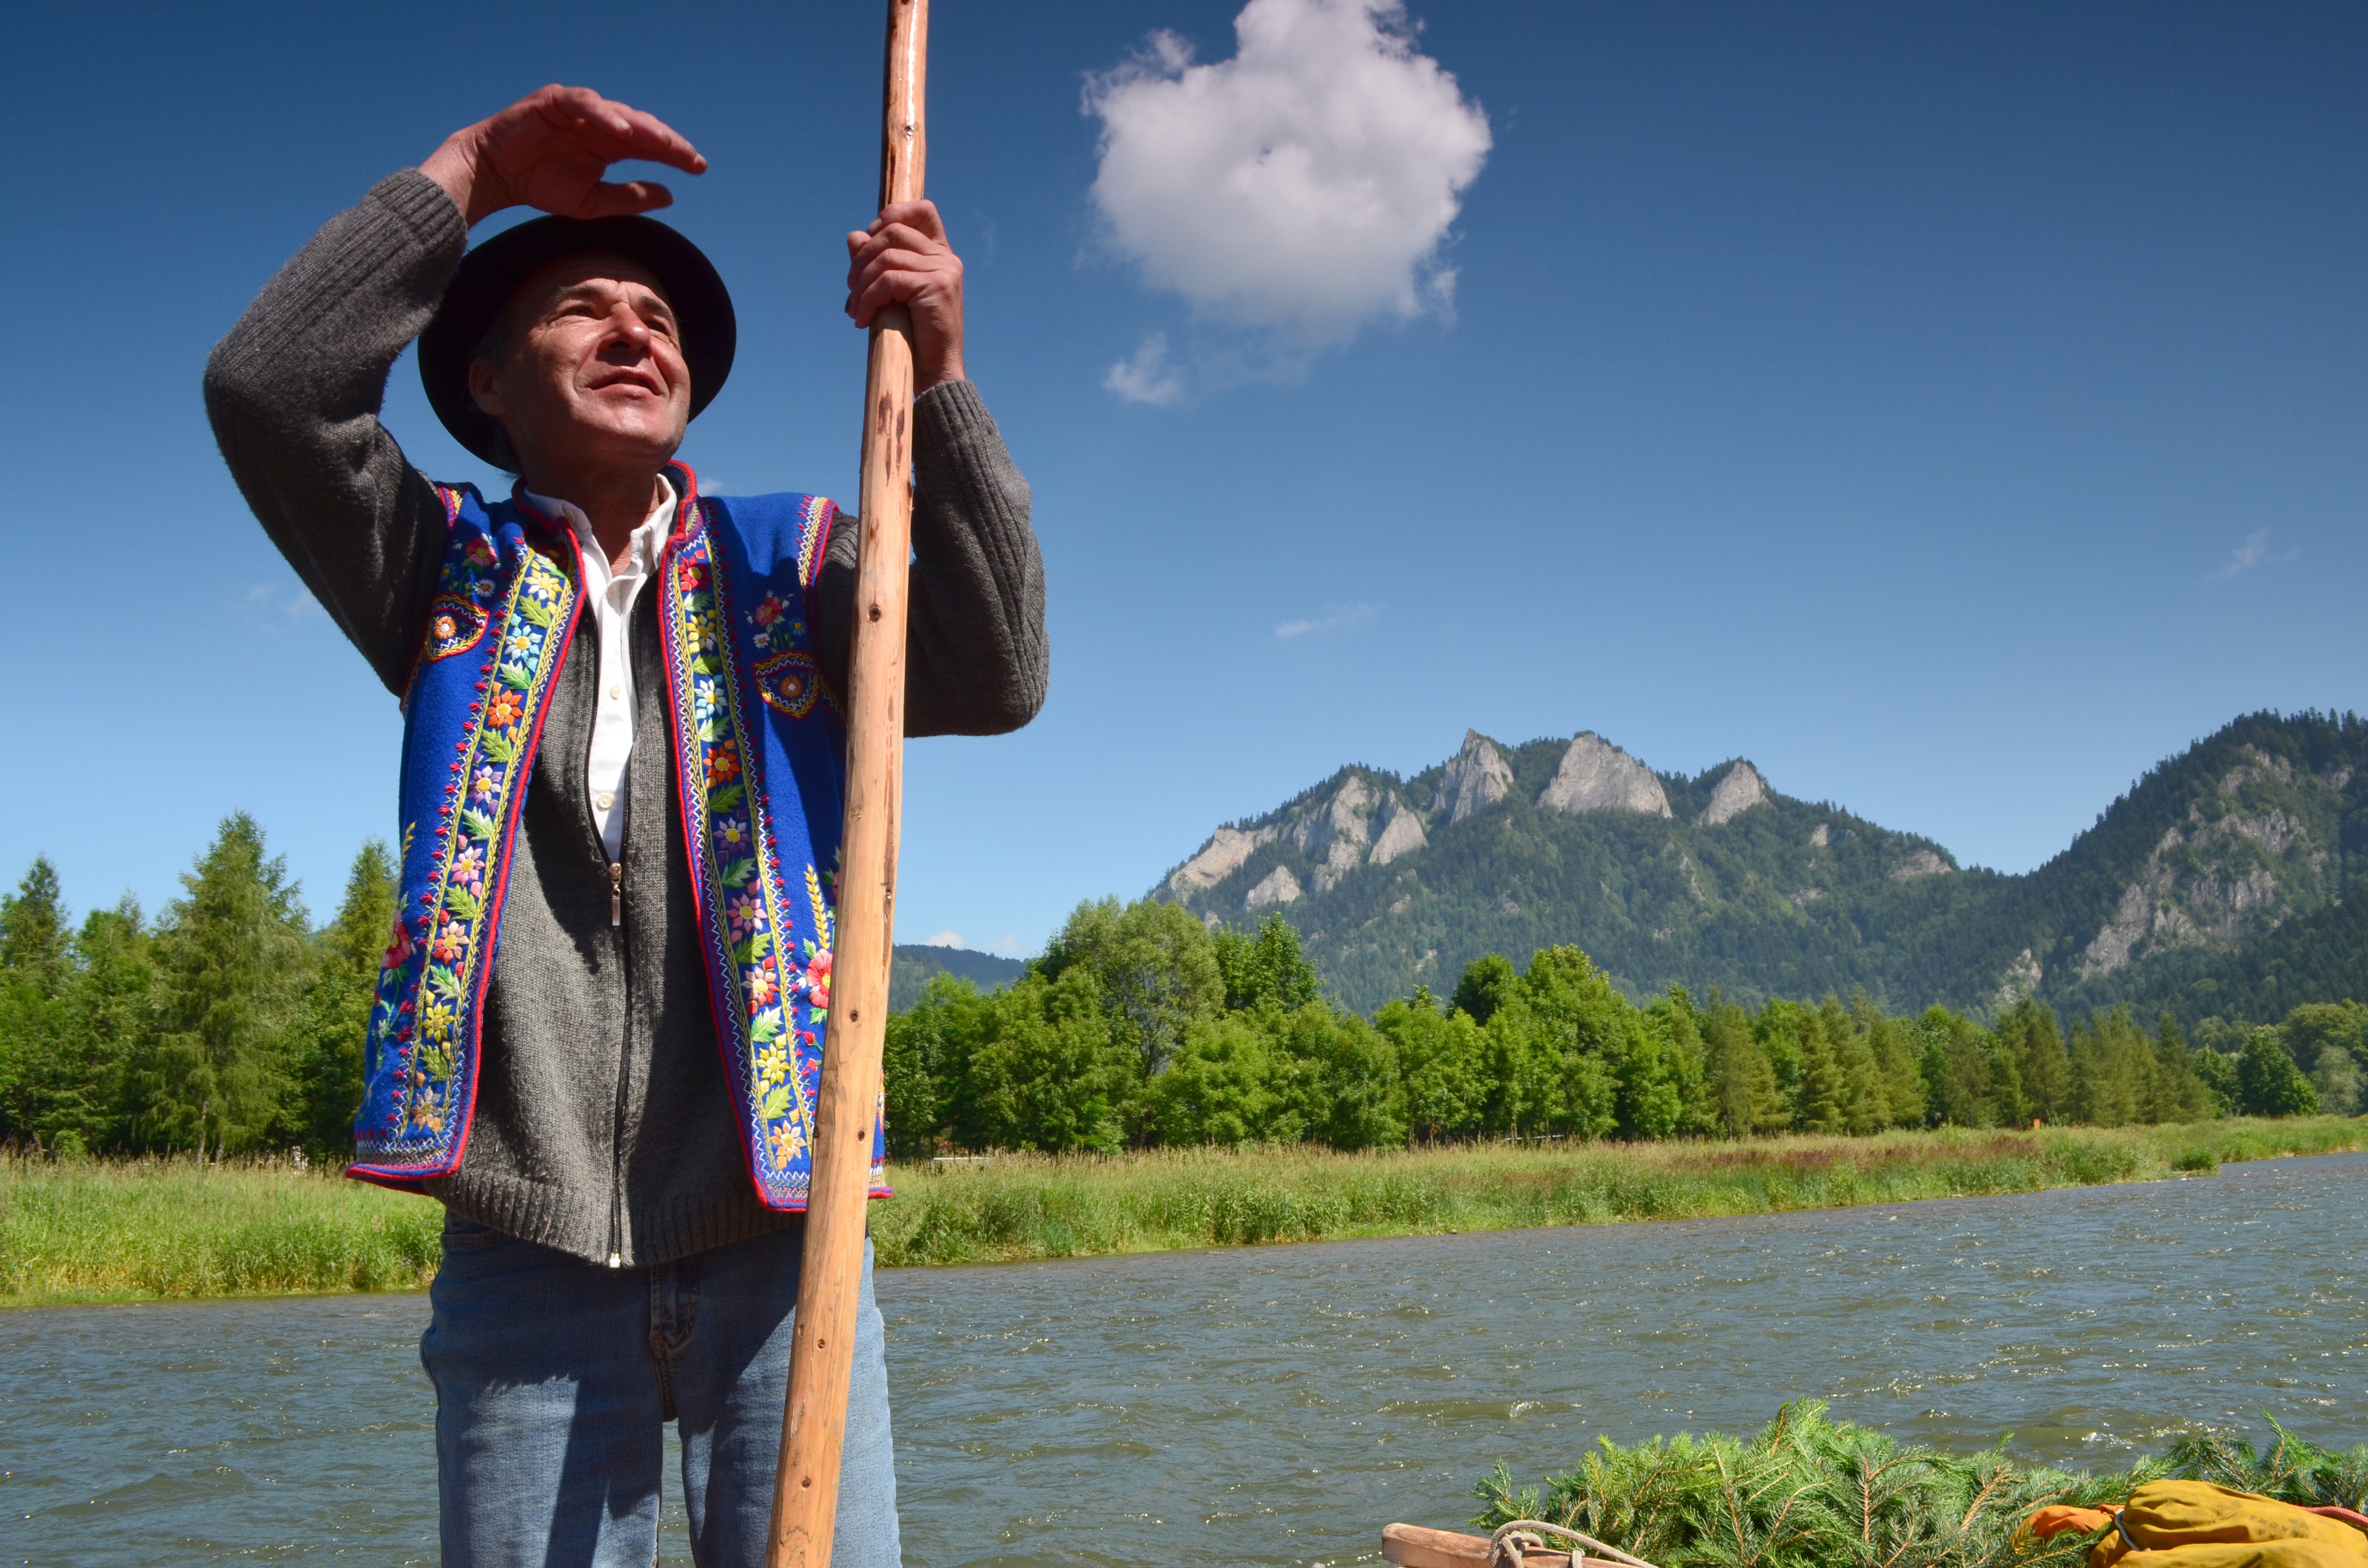
water, mountain, adventure, river, vacation, travel, drive, tourism, rafter, poland, raft